Genetic history of the Indigenous peoples of the Americas

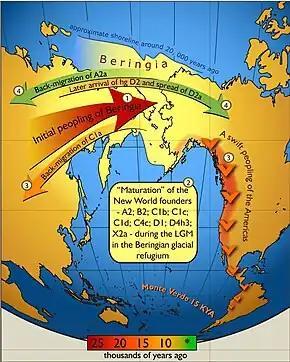
Schematic illustration of maternal geneflow in and out of Beringia.Colours of the arrows correspond to approximate timing of the events and are decoded in the coloured time-bar. The initial peopling of Berinigia (depicted in light yellow) was followed by a standstill after which the ancestors of indigenous Americans spread swiftly all over the New World while some of the Beringian maternal lineages–C1a-spread westwards. More recent (shown in green) genetic exchange is manifested by back-migration of A2a into Siberia and the spread of D2a into north-eastern America that post-dated the initial peopling of the New World.

The genetic history of the Indigenous peoples of the Americas is divided into two distinct periods: the initial peopling of the Americas from about 20,000 to 14,000 years ago (20–14 kya), and European contact, after about 500 years ago. The first period of the genetic history of Indigenous Americans is the determinant factor for the number of genetic lineages, zygosity mutations, and founding haplotypes present in today's Indigenous American populations.